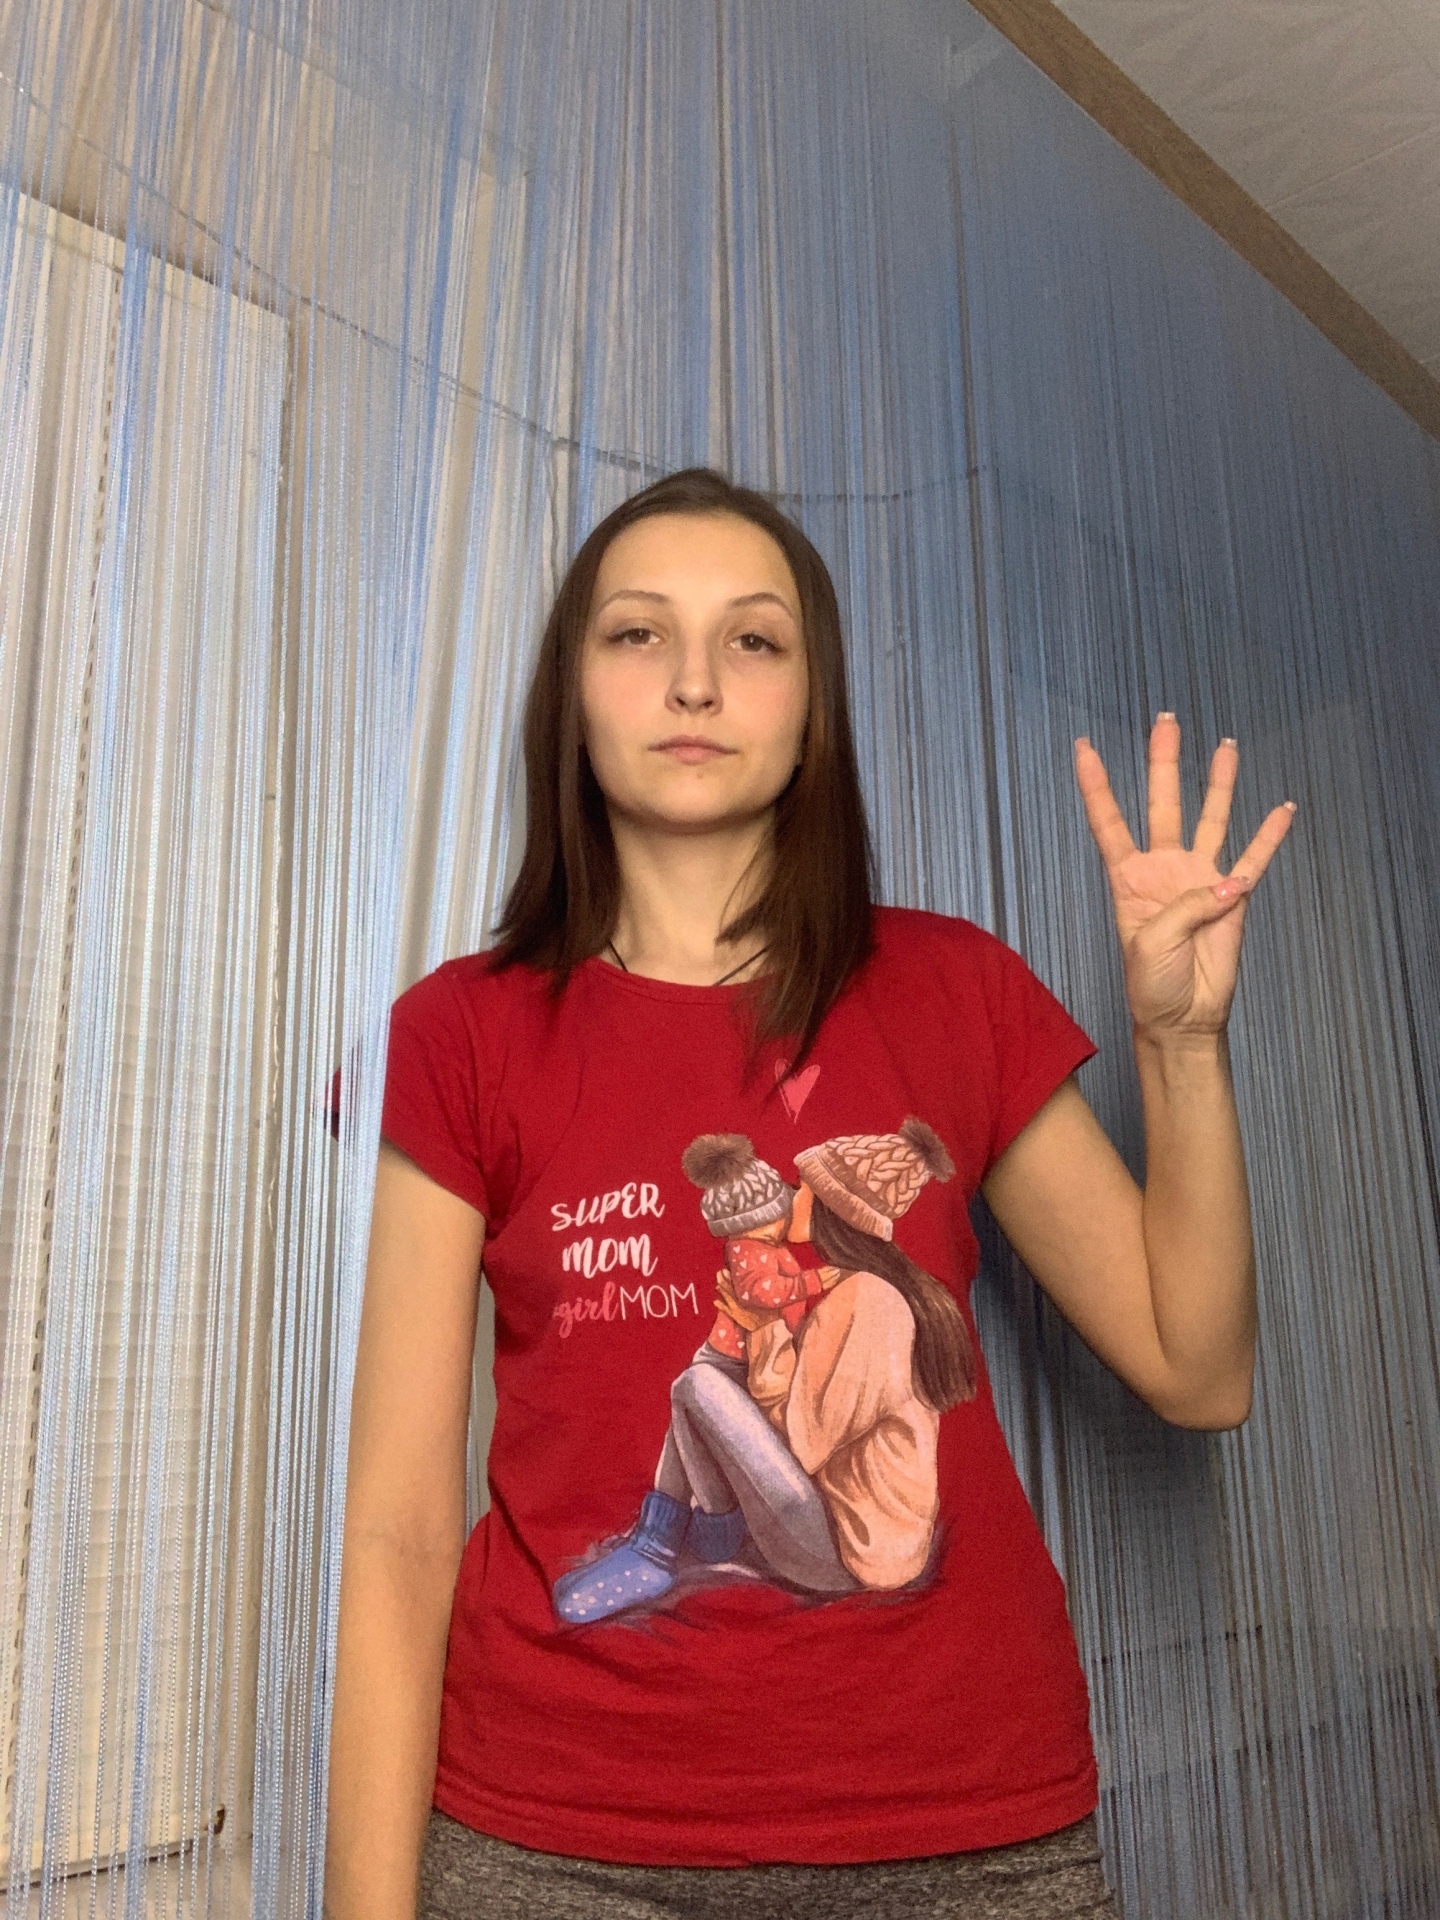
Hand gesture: four